Fivefold Scapular

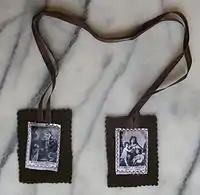
The Scapular of Our Lady of Mount Carmel (Brown Scapular).

The Brown Scapular (also known as the Scapular of Our Lady of Mount Carmel, or simply as "the Scapular") is the most popular scapular. It was given to Simon Stock by Our Lady of Mount Carmel, who promised him that "whoever dies clothed in this scapular shall not suffer the eternal flames." Later, she appeared to Pope John XXII as the Mediatrix of all graces, promising him that "whoever shall wear my Scapular faithfully, pray the Divine Office [various indults have applied in the past and apply today], and exercise chastity in their state of life shall not suffer Hell, and if they should go to Purgatory, I shall bring them to Heaven on the First Saturday after their death" (Sabbatine Privilege).